Philip Drugeth

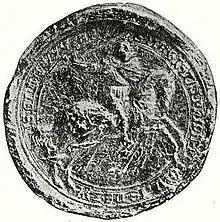
Seal of Philip Drugeth (1324)

Philip Drugeth (also Druget, , , ; "c". 1288 – June or July 1327) was a Neapolitan knight of French origin, who accompanied the twelve-year-old pretender Charles of Anjou to Hungary in 1300. After Charles I defeated his enemies in the struggle for the throne, Drugeth gained large-scale domains and held various "ispánates" in the northeastern parts of the kingdom, establishing there a semi-autonomous province. Drugeth integrated into the Hungarian nobility and is considered the founder of the powerful Drugeth family, which overwhelmingly dominated the royal court until the 1340s, but also continued to be important until the male line died out in the 17th century.